Sheila Oliver

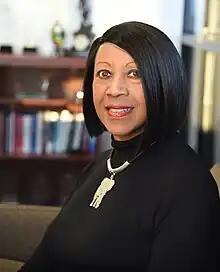
Official portrait, 2020

Sheila Yvette Oliver (July 14, 1952 – August 1, 2023) was an American politician who served as the second lieutenant governor of New Jersey from 2018 until her death in 2023. A member of the Democratic Party, Oliver was the first Black woman to serve as lieutenant governor of New Jersey and was the first woman of color elected to statewide office in New Jersey.